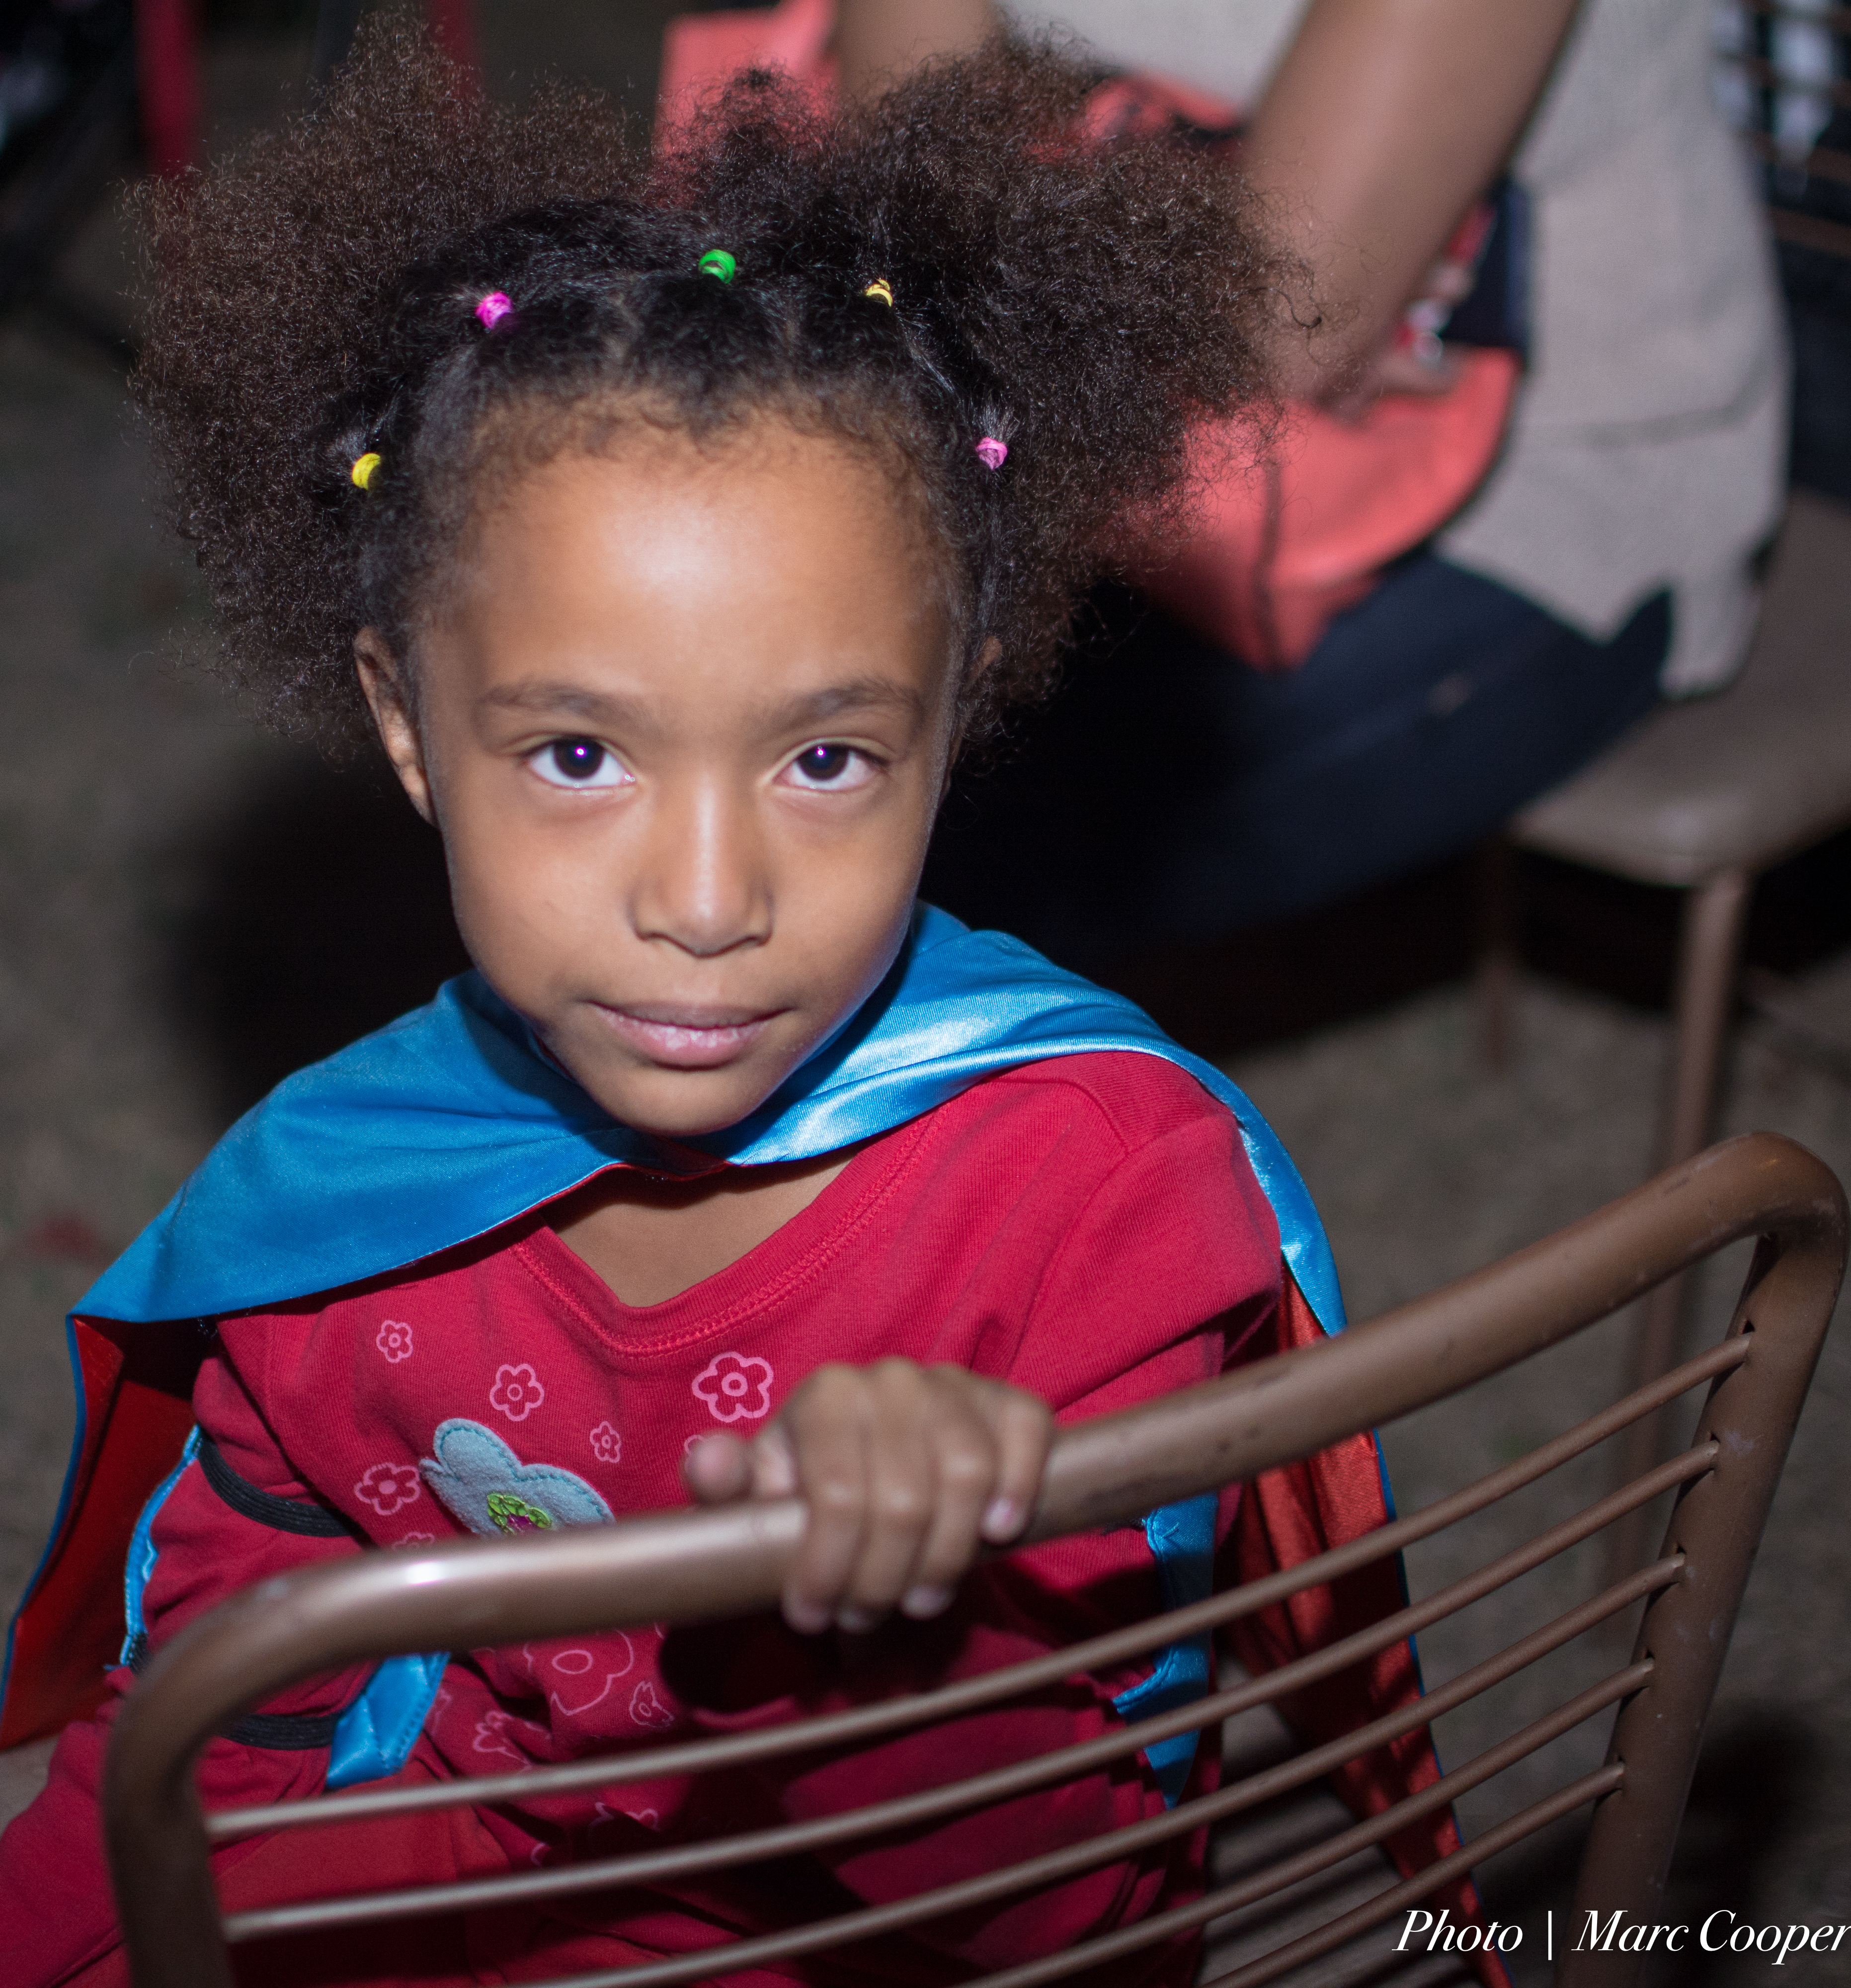
person, people, girl, play, red, color, sitting, child, toy, hairstyle, fun, infant, toddler, eye, skin, organ, human positions